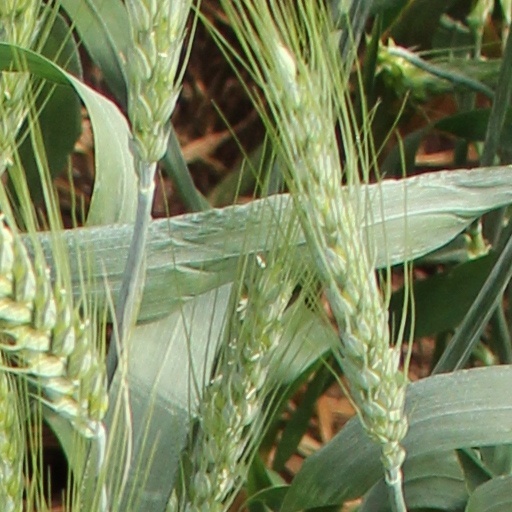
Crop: wheat